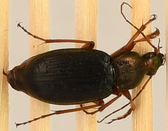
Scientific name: Chlaenius aestivus
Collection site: Smithsonian Environmental Research Center NEON (SERC), plot SERC_006